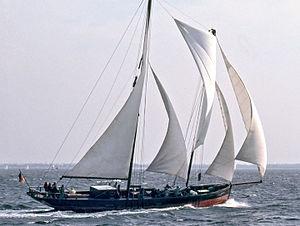
L'Ethel von Brixham est une goélette lancé en 1890 à Brixham au Royaume-Uni en tant que Brixham Trawler. Il navigue aujourd'hui sous pavillon allemand en tant que voilier traditionnel. Il est classé comme National Historic Ships.